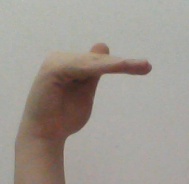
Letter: khaa